Question: Please indicate a possible affordance area of the hit_baseball_bat that can be used for hitting
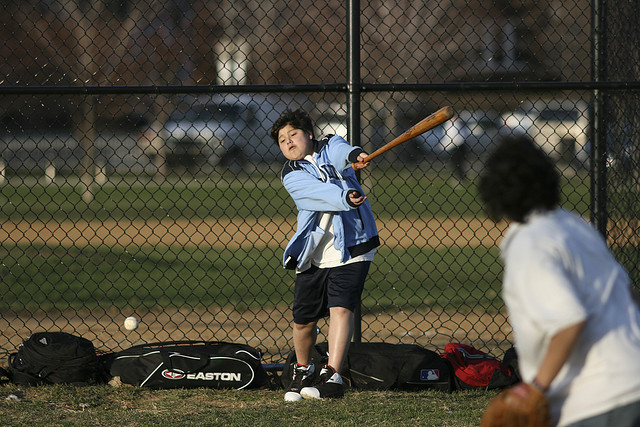
Answer: [395.998, 104.134, 455.59, 146.583]